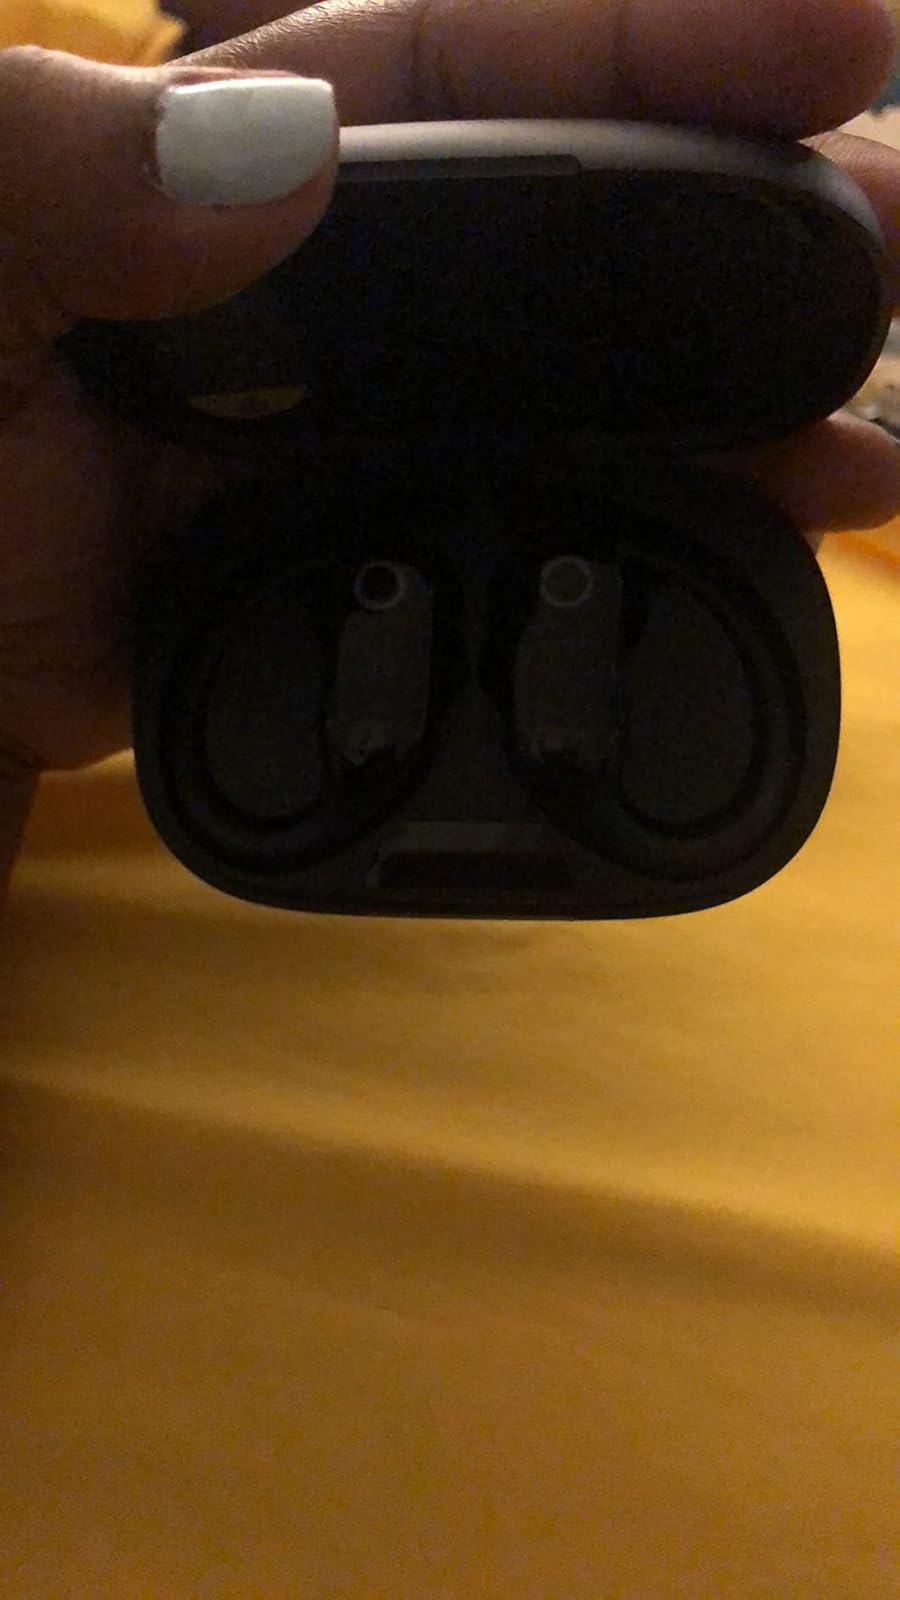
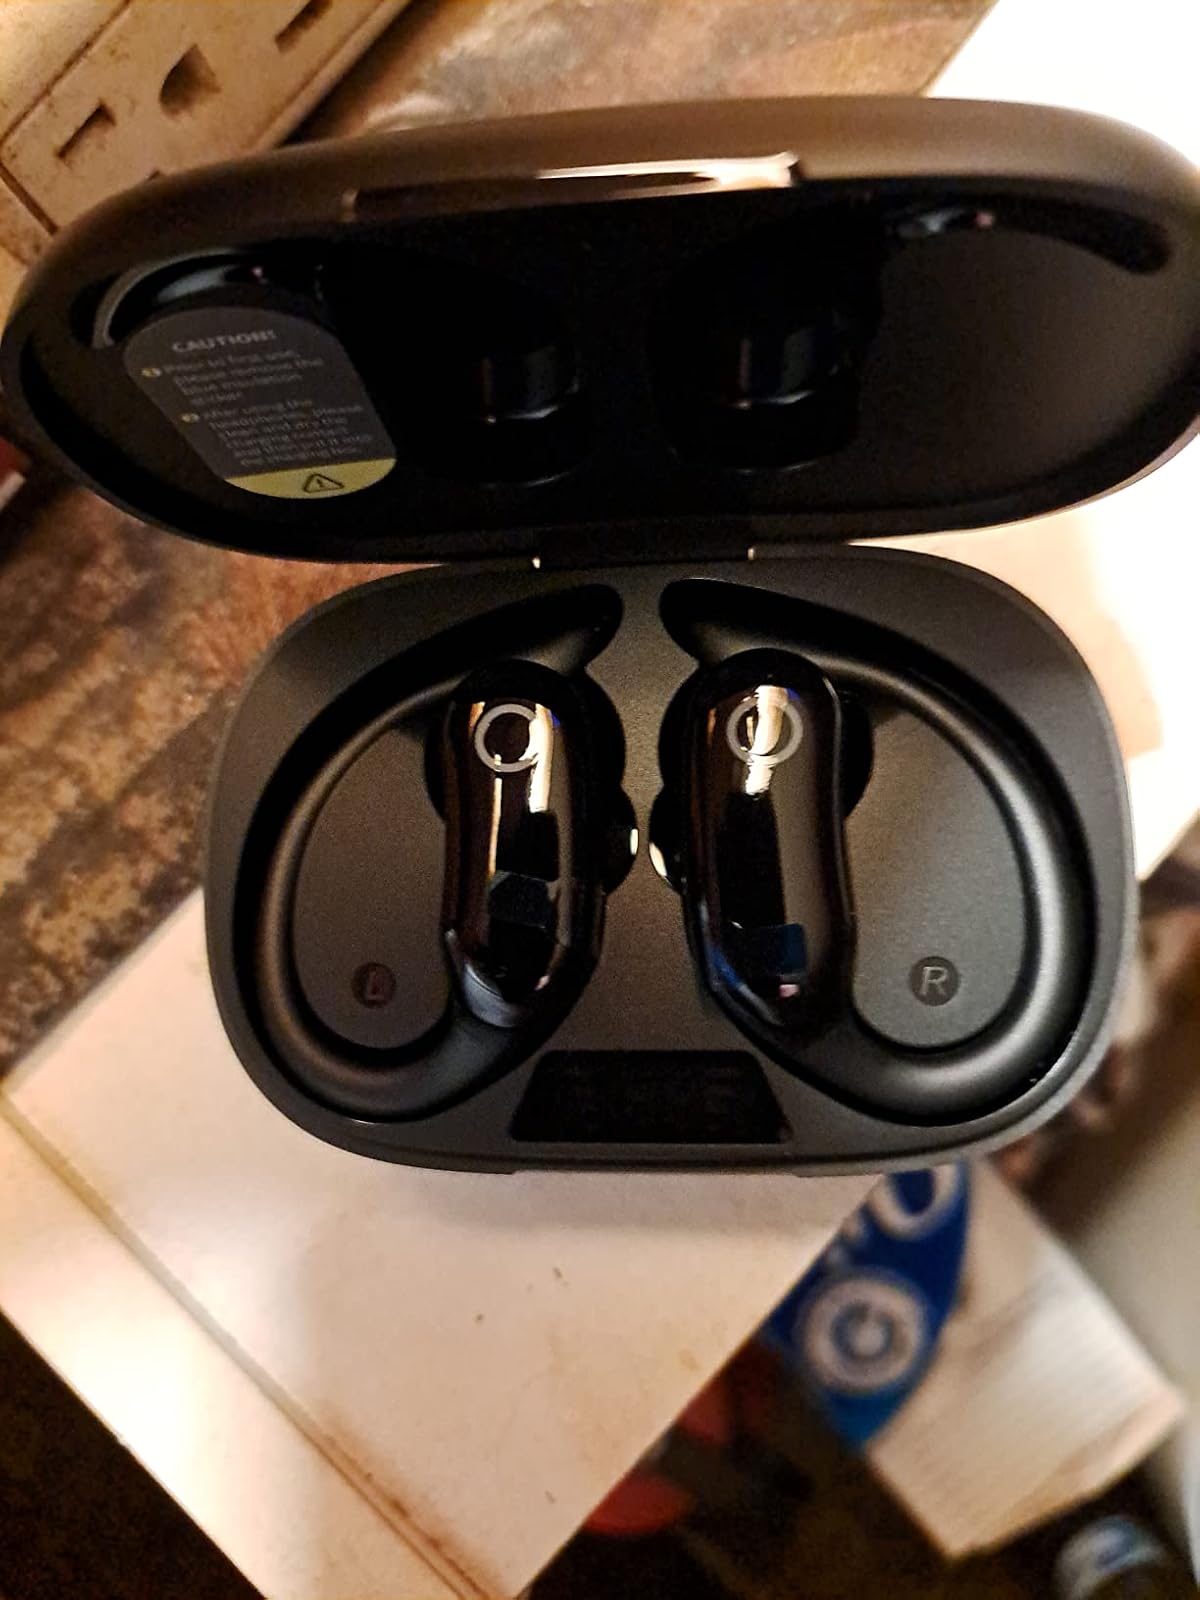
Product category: earbuds
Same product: yes